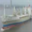
Label: ship